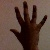
The image shows a hand gesture representing the number 5 in Indian Sign Language.